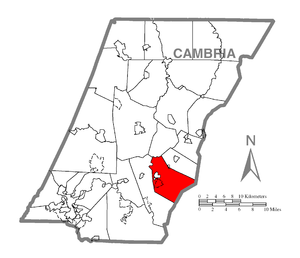
Portage Township est un township, situé au sud-est du comté de Cambria, aux États-Unis. En 2010, il comptait une population de 1 619 habitants.